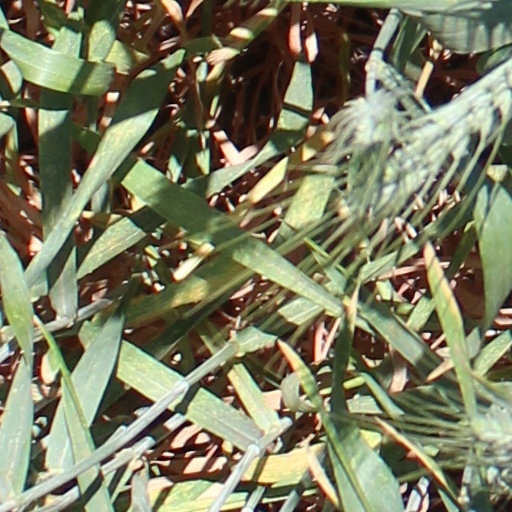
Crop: wheat